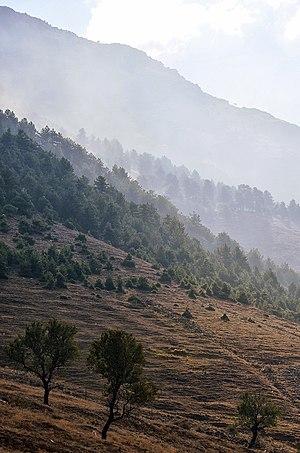
Le Parc national Bredhi Drenoves, est un parc national situé dans la municipalité de Korçë dans le sud-est de l'Albanie. Il a été fondé en 1966 et protège 1030 hectares.